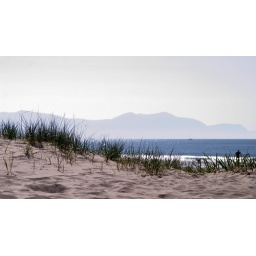
Canon EOS 10d : 80mm ISO400 : 1/1500 @ f5.6Looking over to the Welsh mountains from Newborough beach on Anglesey